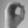
ASL letter: O